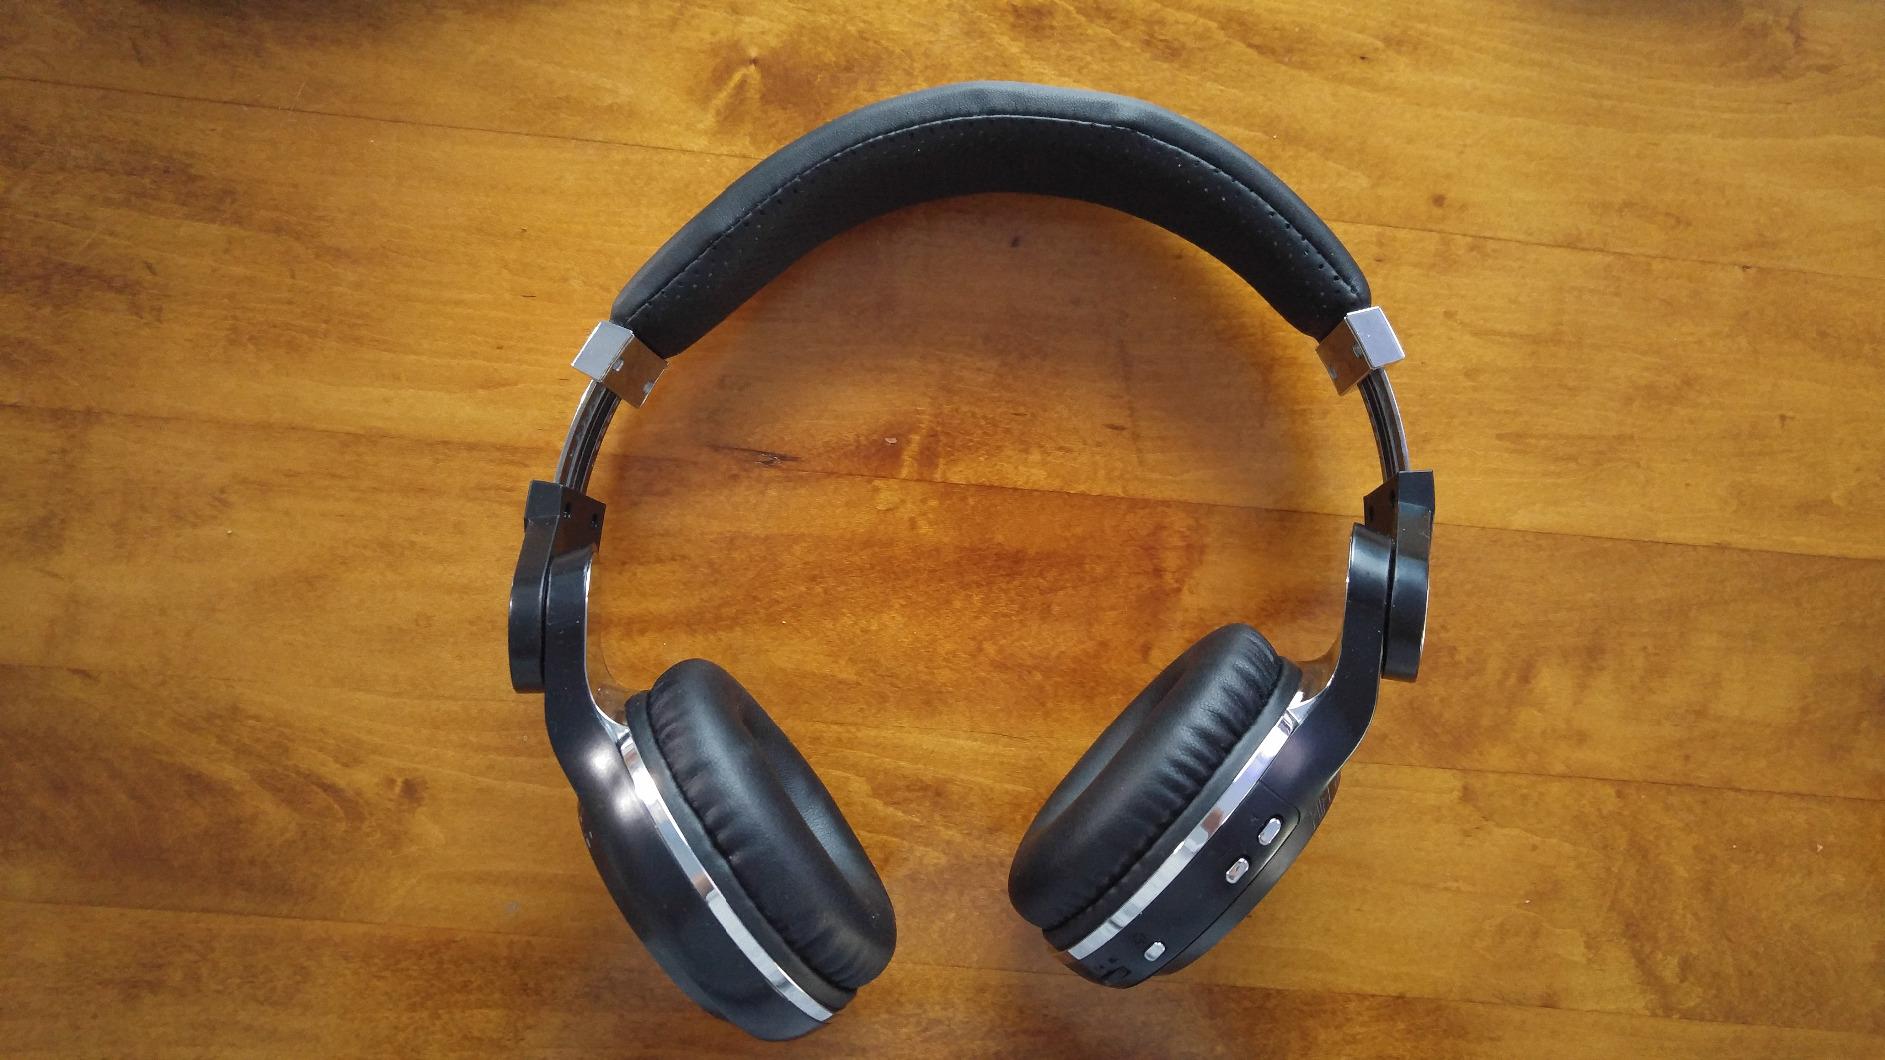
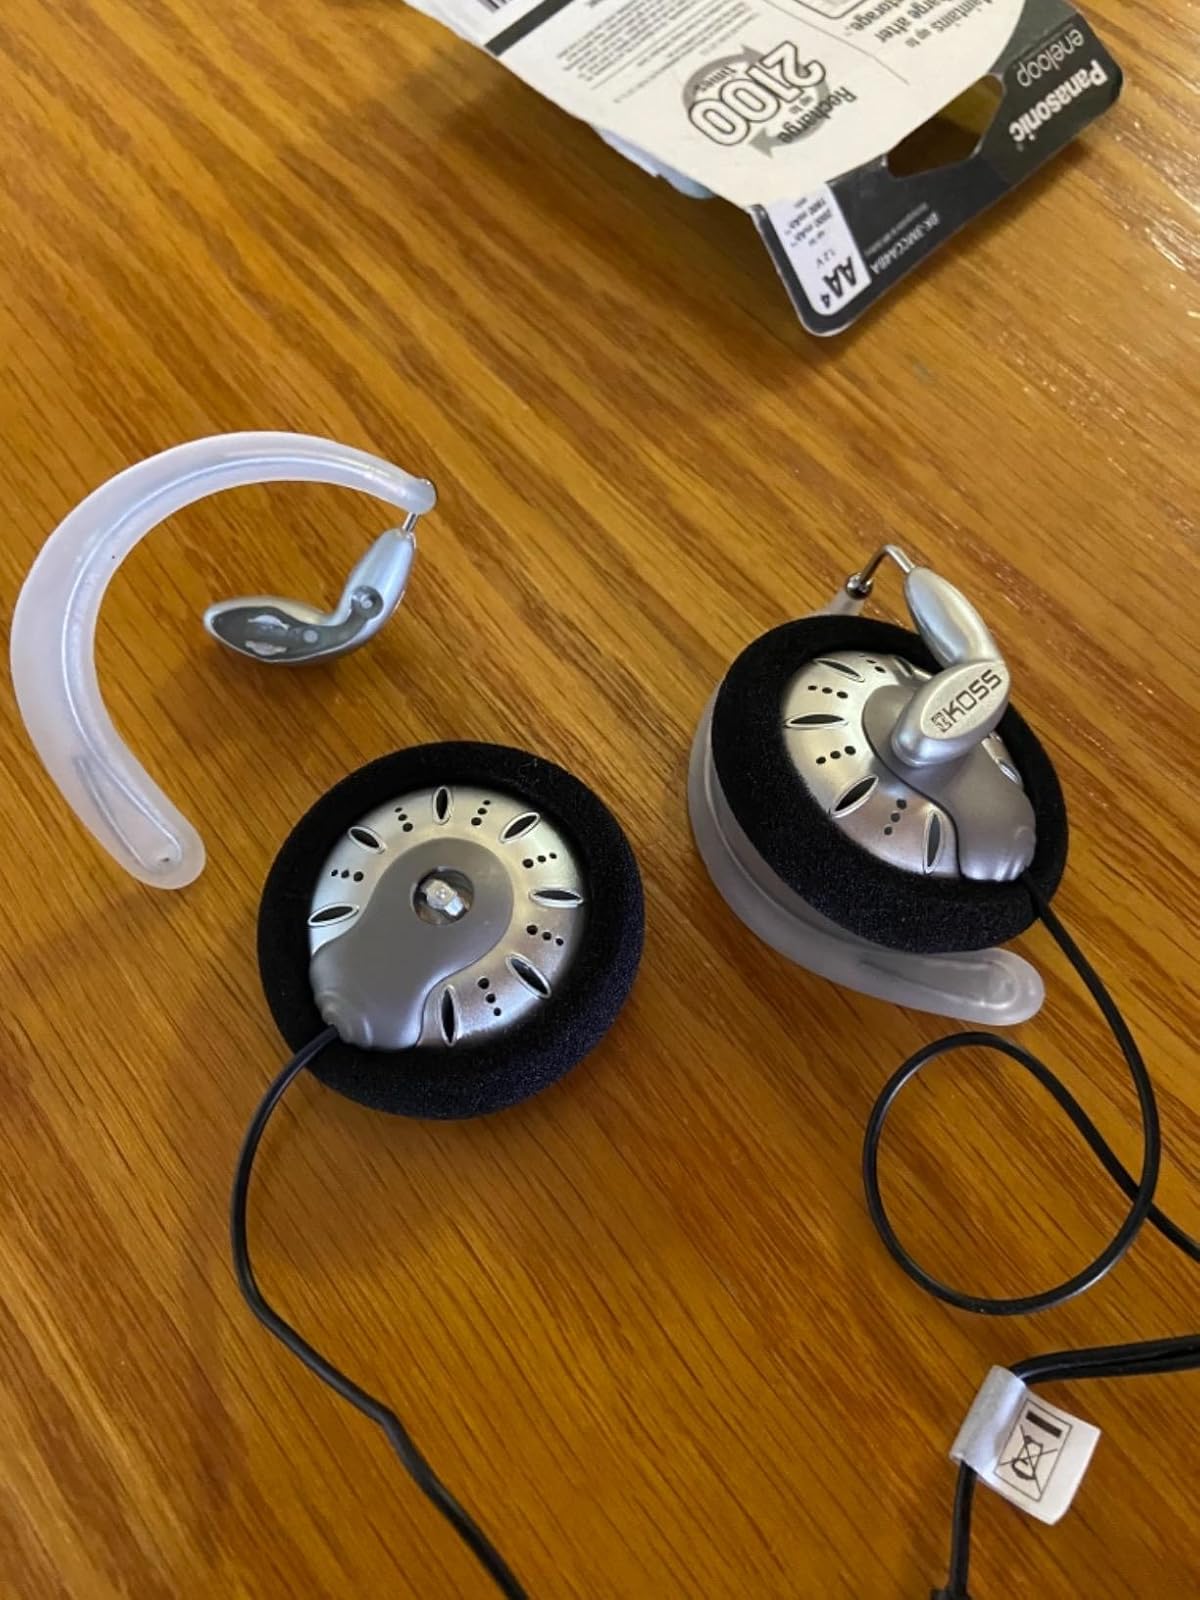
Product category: headphones
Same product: no